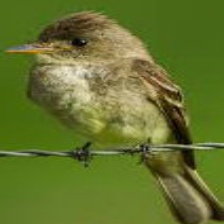
Species: GREATER PEWEE
Scientific name: CONTOPUS PERTINAX